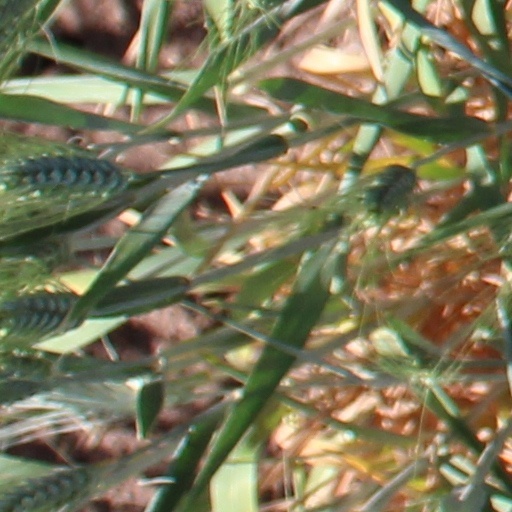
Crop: wheat